Twitter, Inc.

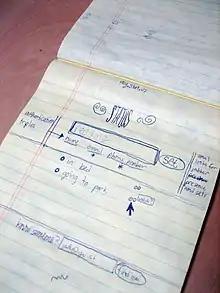
A sketch, 2006, by Jack Dorsey, envisioning an SMS-based social network

Twitter's origins lie in a "daylong brainstorming session" held by board members of the podcasting company Odeo. Jack Dorsey, then an undergraduate student at New York University, introduced the idea of an individual using an SMS service to communicate with a small group. Work on the project started in February 2006. Dorsey published the first Twitter message on March 21, 2006, at 12:50 p.m. PST: "just setting up my twttr". The first Twitter prototype, developed by Dorsey and contractor Florian Weber, was used as an internal service for Odeo employees. The full version was introduced publicly on July 15, 2006. In October 2006, Biz Stone, Evan Williams, Dorsey, and other members of Odeo formed Obvious Corporation and acquired Odeo, together with its assets—including Odeo.com and Twitter.com—from the investors and shareholders. Williams fired Glass, who was silent about his part in Twitter's startup until 2011. Twitter spun off into its own company in April 2007.